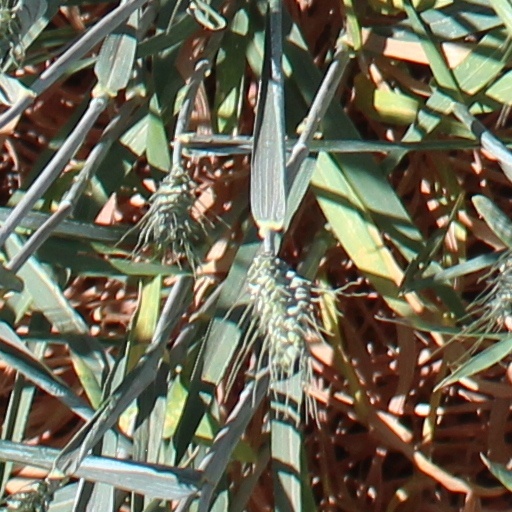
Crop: wheat